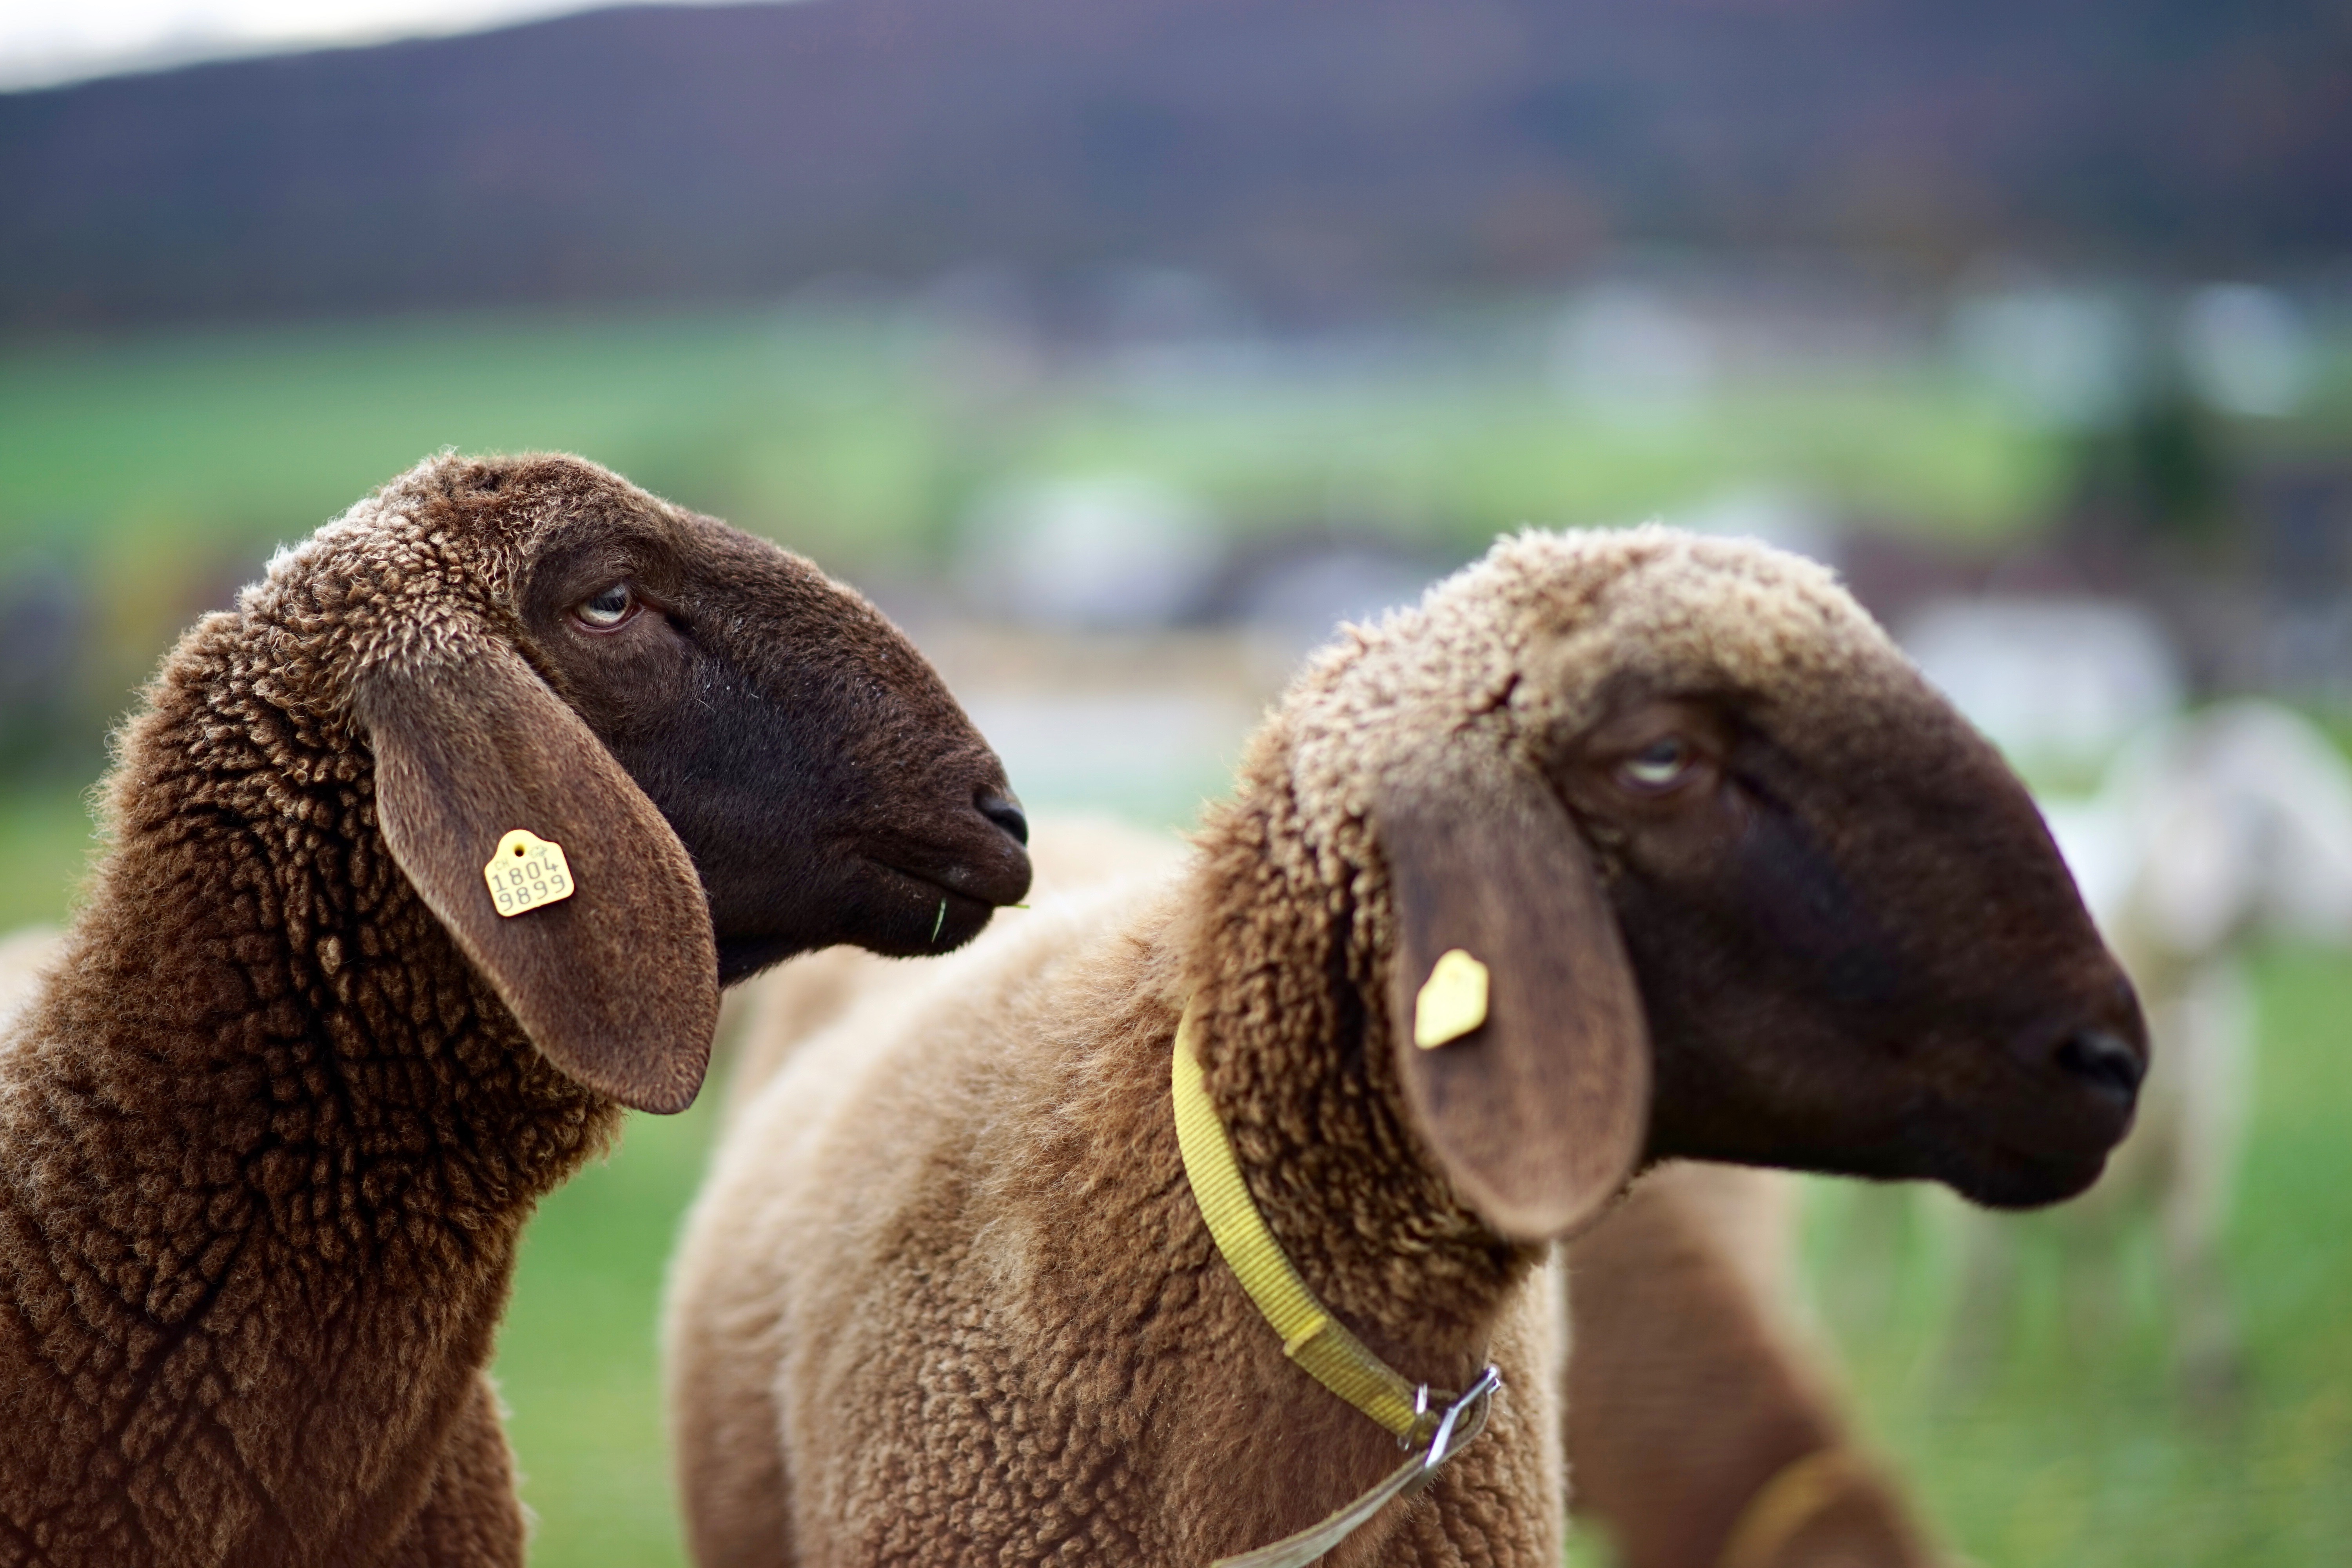
grass, meadow, view, animal, cute, flock, wildlife, portrait, pasture, community, sheep, mammal, agriculture, wool, fauna, close up, graze, face, head, look, vertebrate, sheeps, animal portrait, doof, bighorn, cow goat family